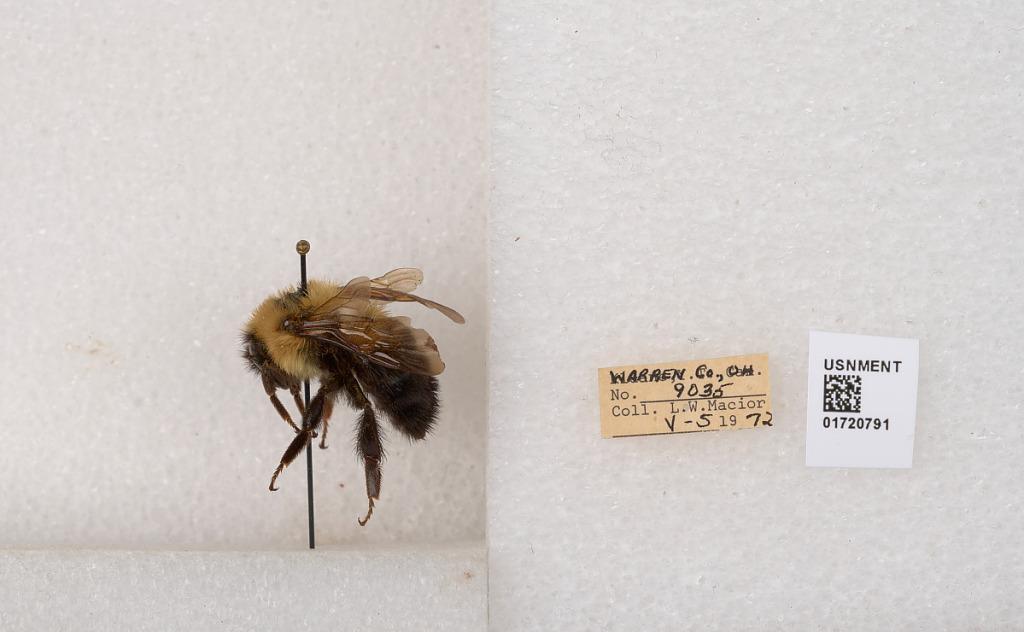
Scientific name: Bombus bimaculatus Cresson
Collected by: L. Macior
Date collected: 1972-5-5
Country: United States
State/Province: Ohio
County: Warren
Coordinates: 39.4276, -84.1668